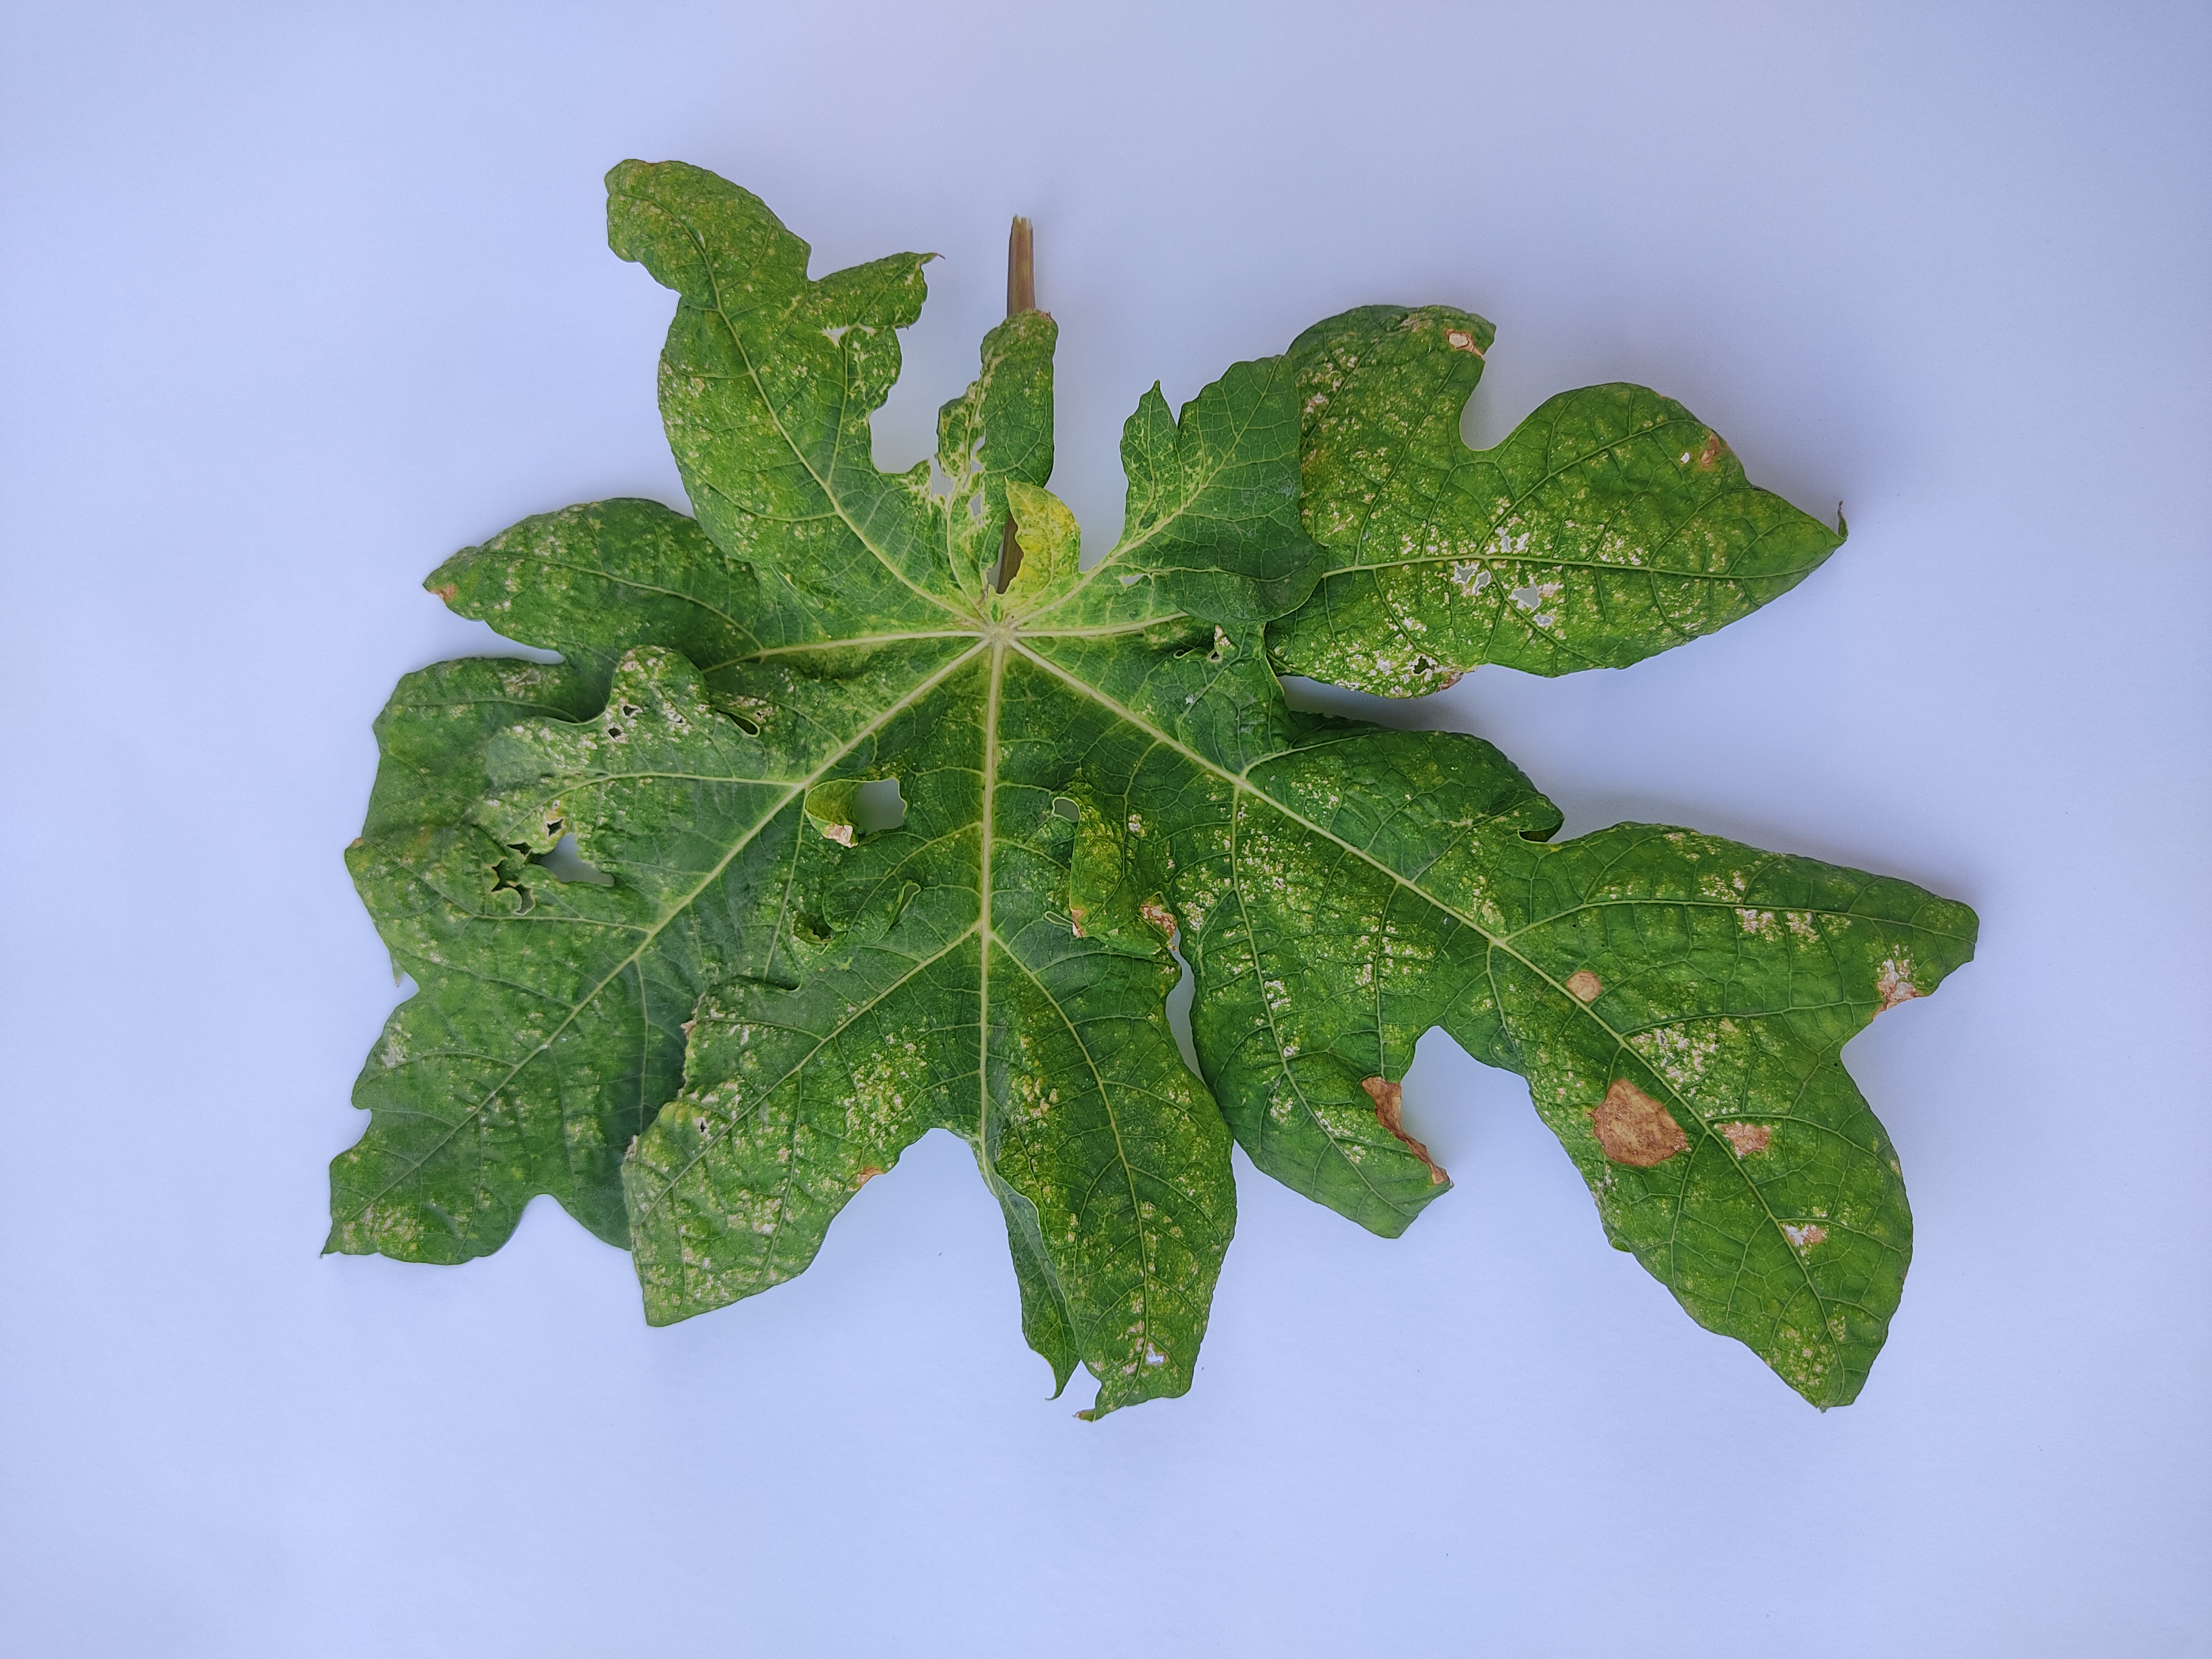
Label: Mite Disease